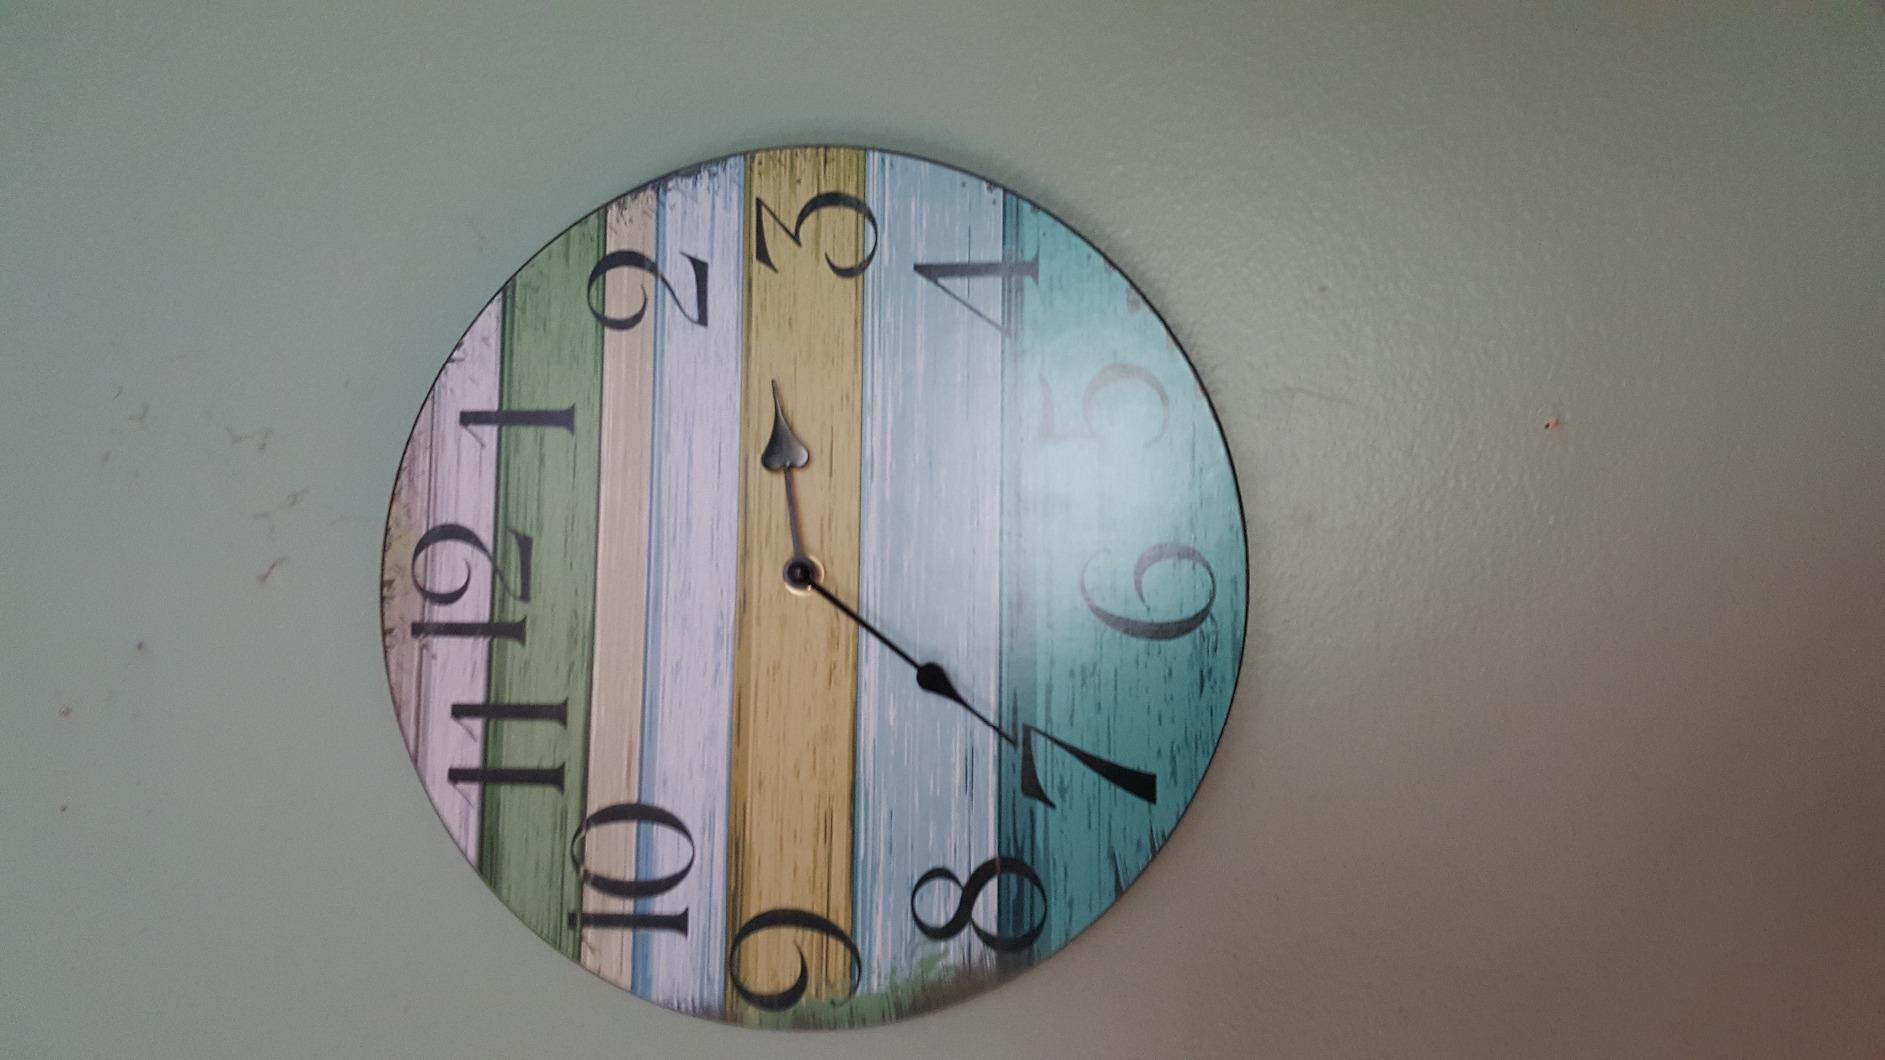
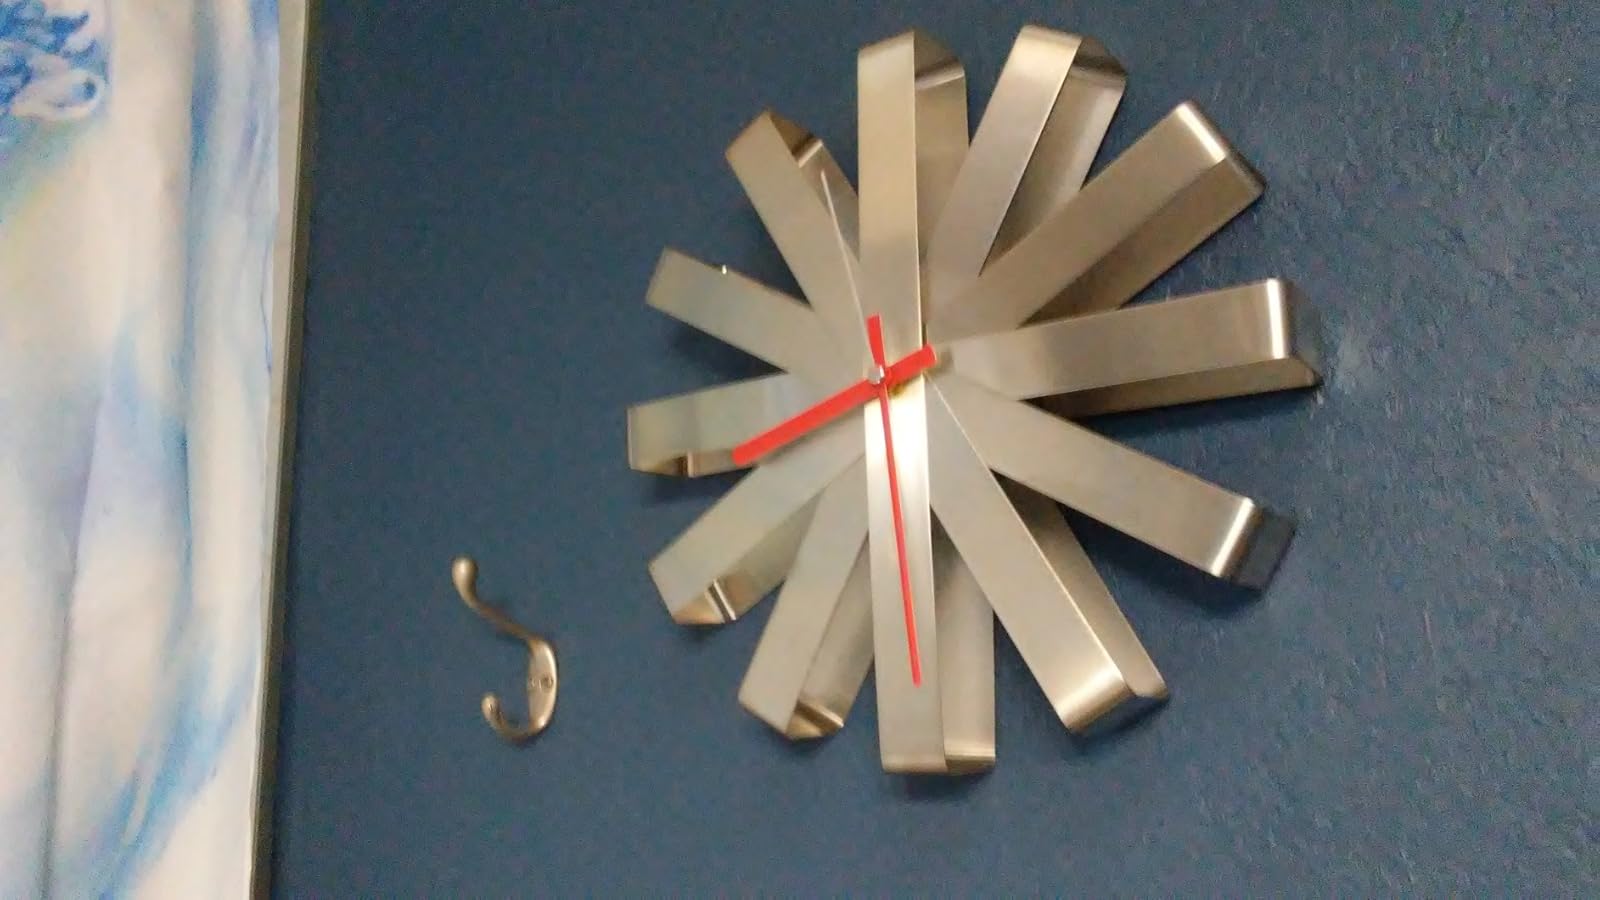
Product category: clock
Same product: no